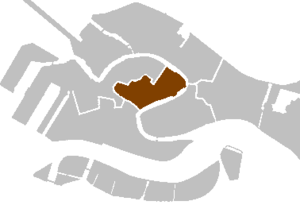
Cet article recense les canaux de San Polo, sestiere de Venise en Italie.